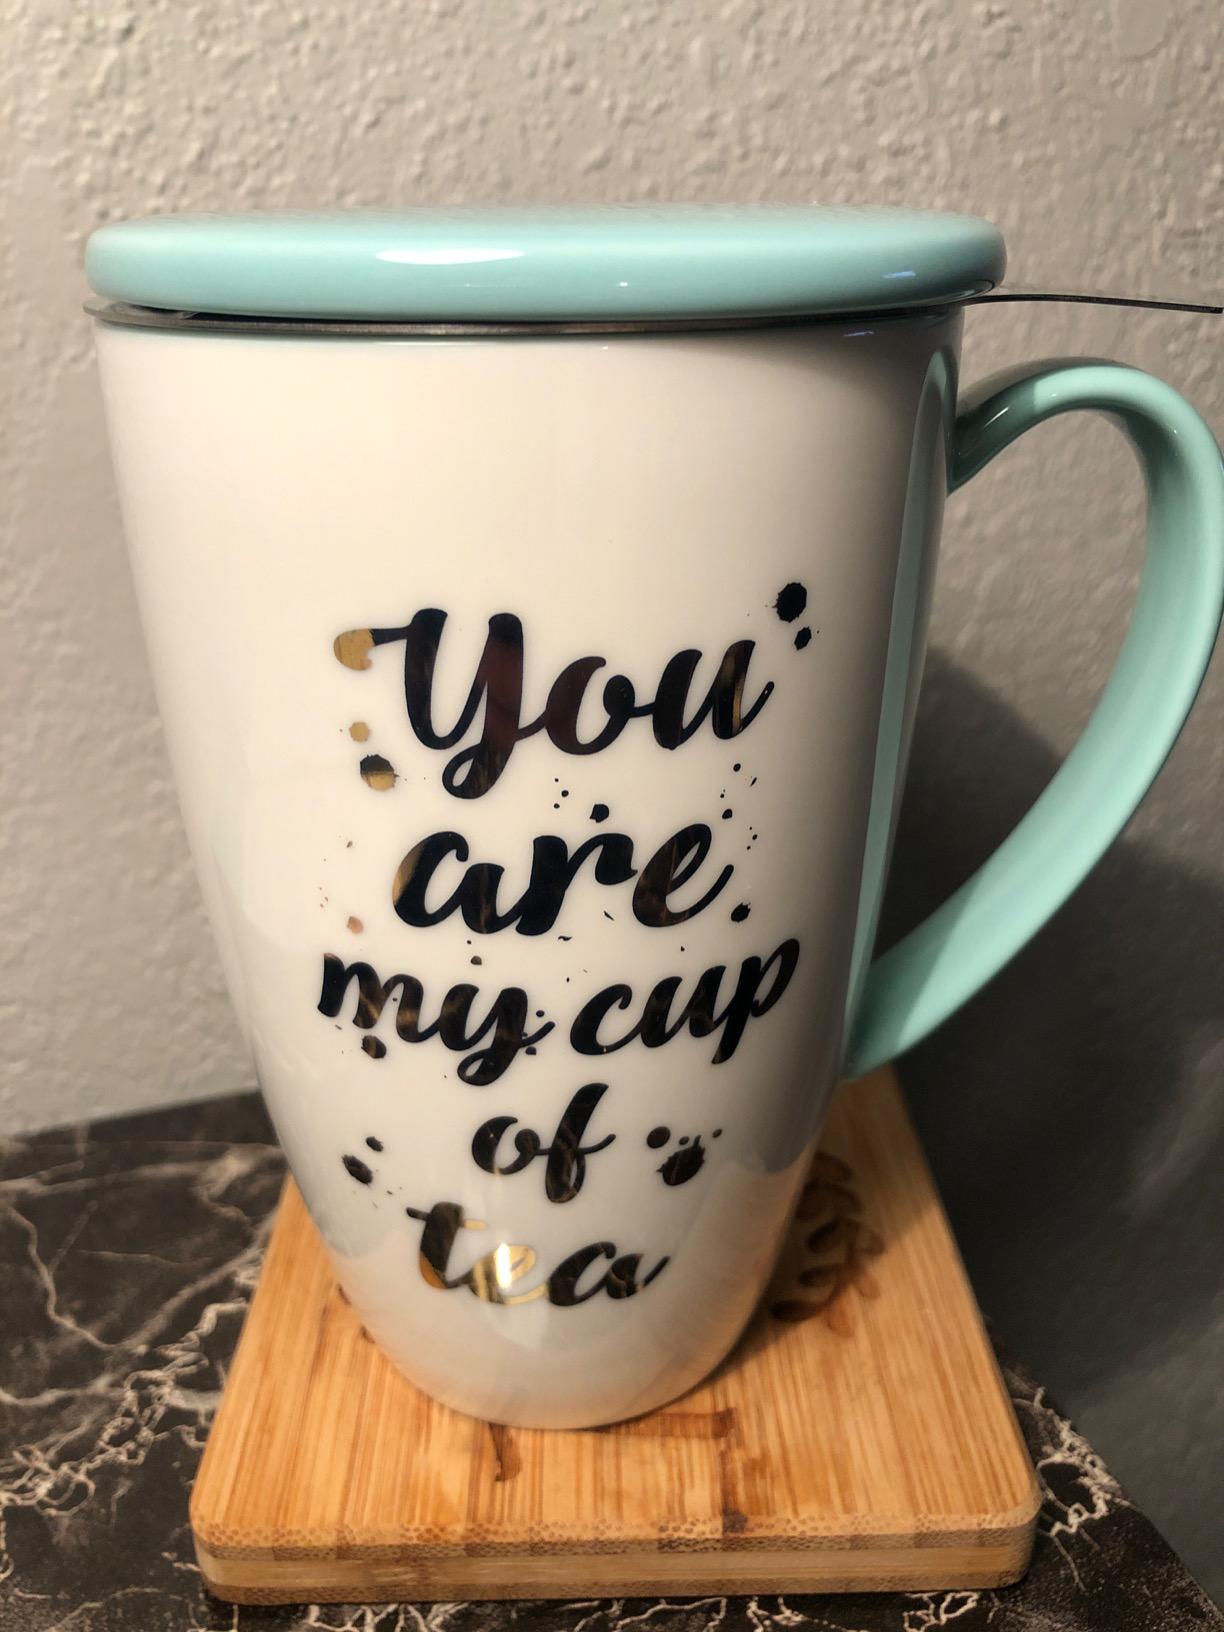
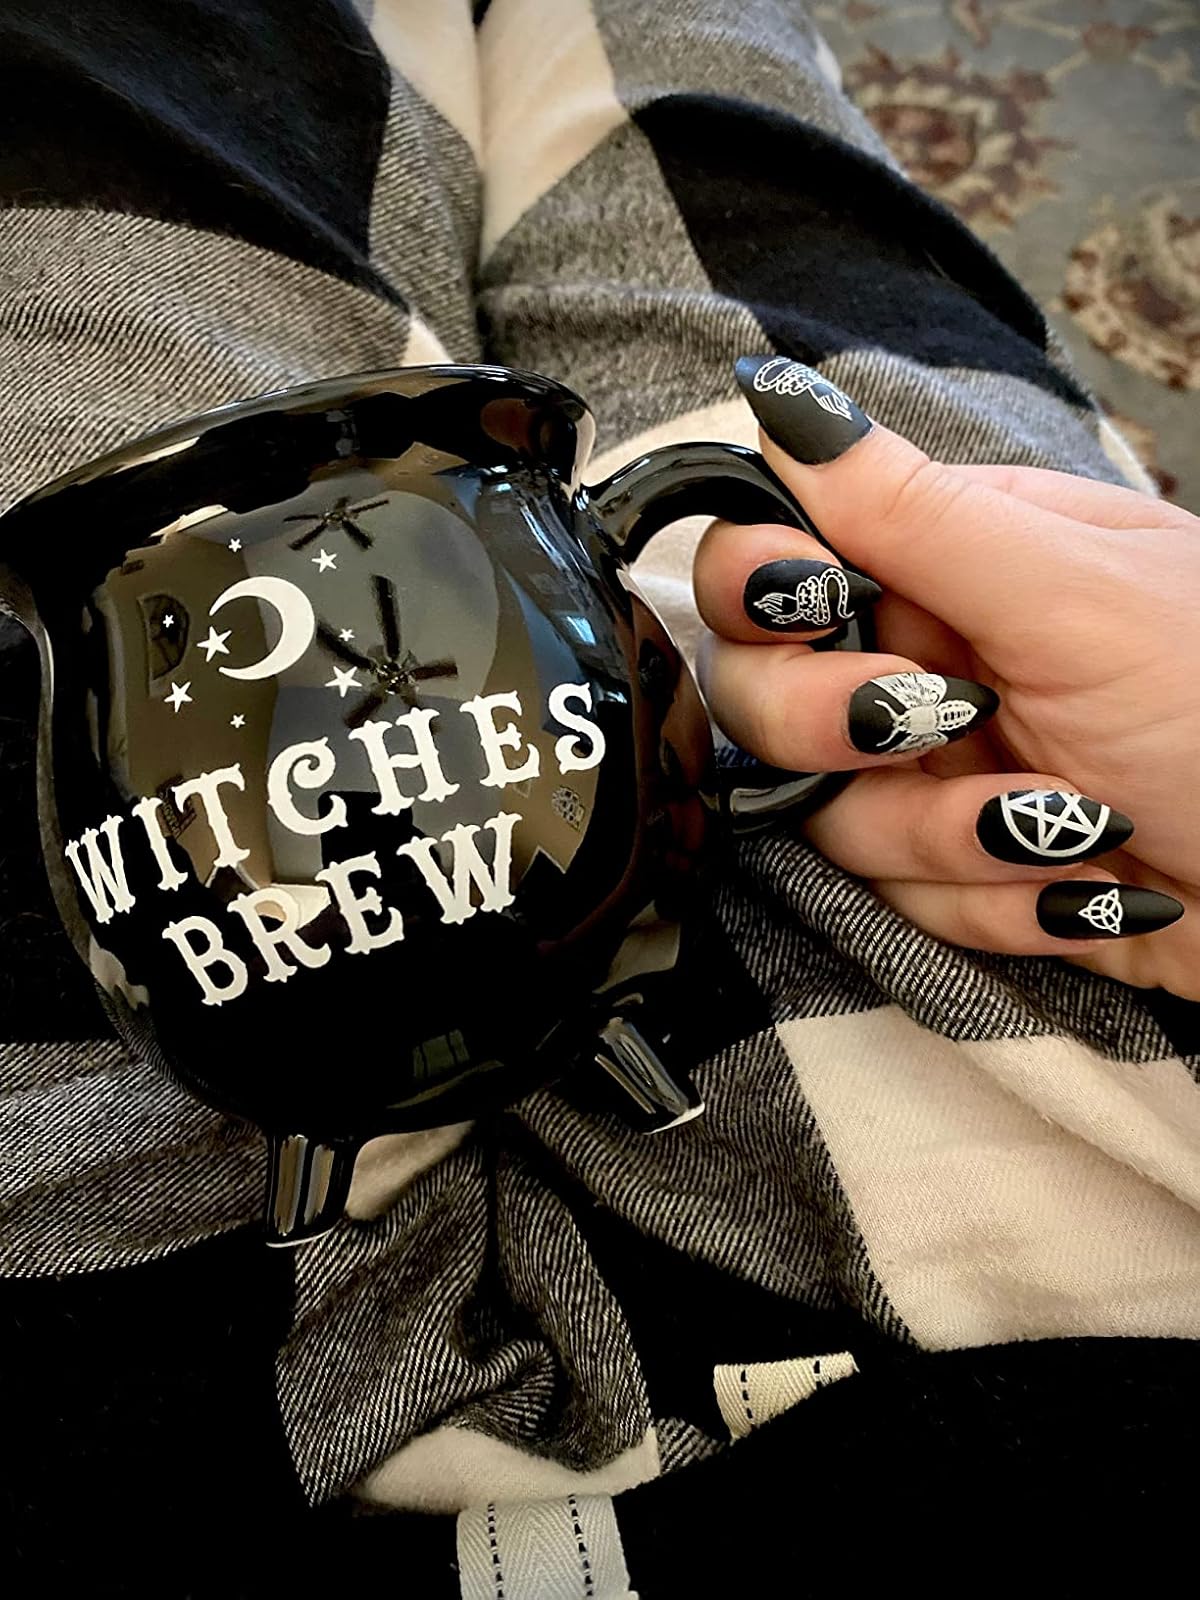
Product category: items_mug
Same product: no